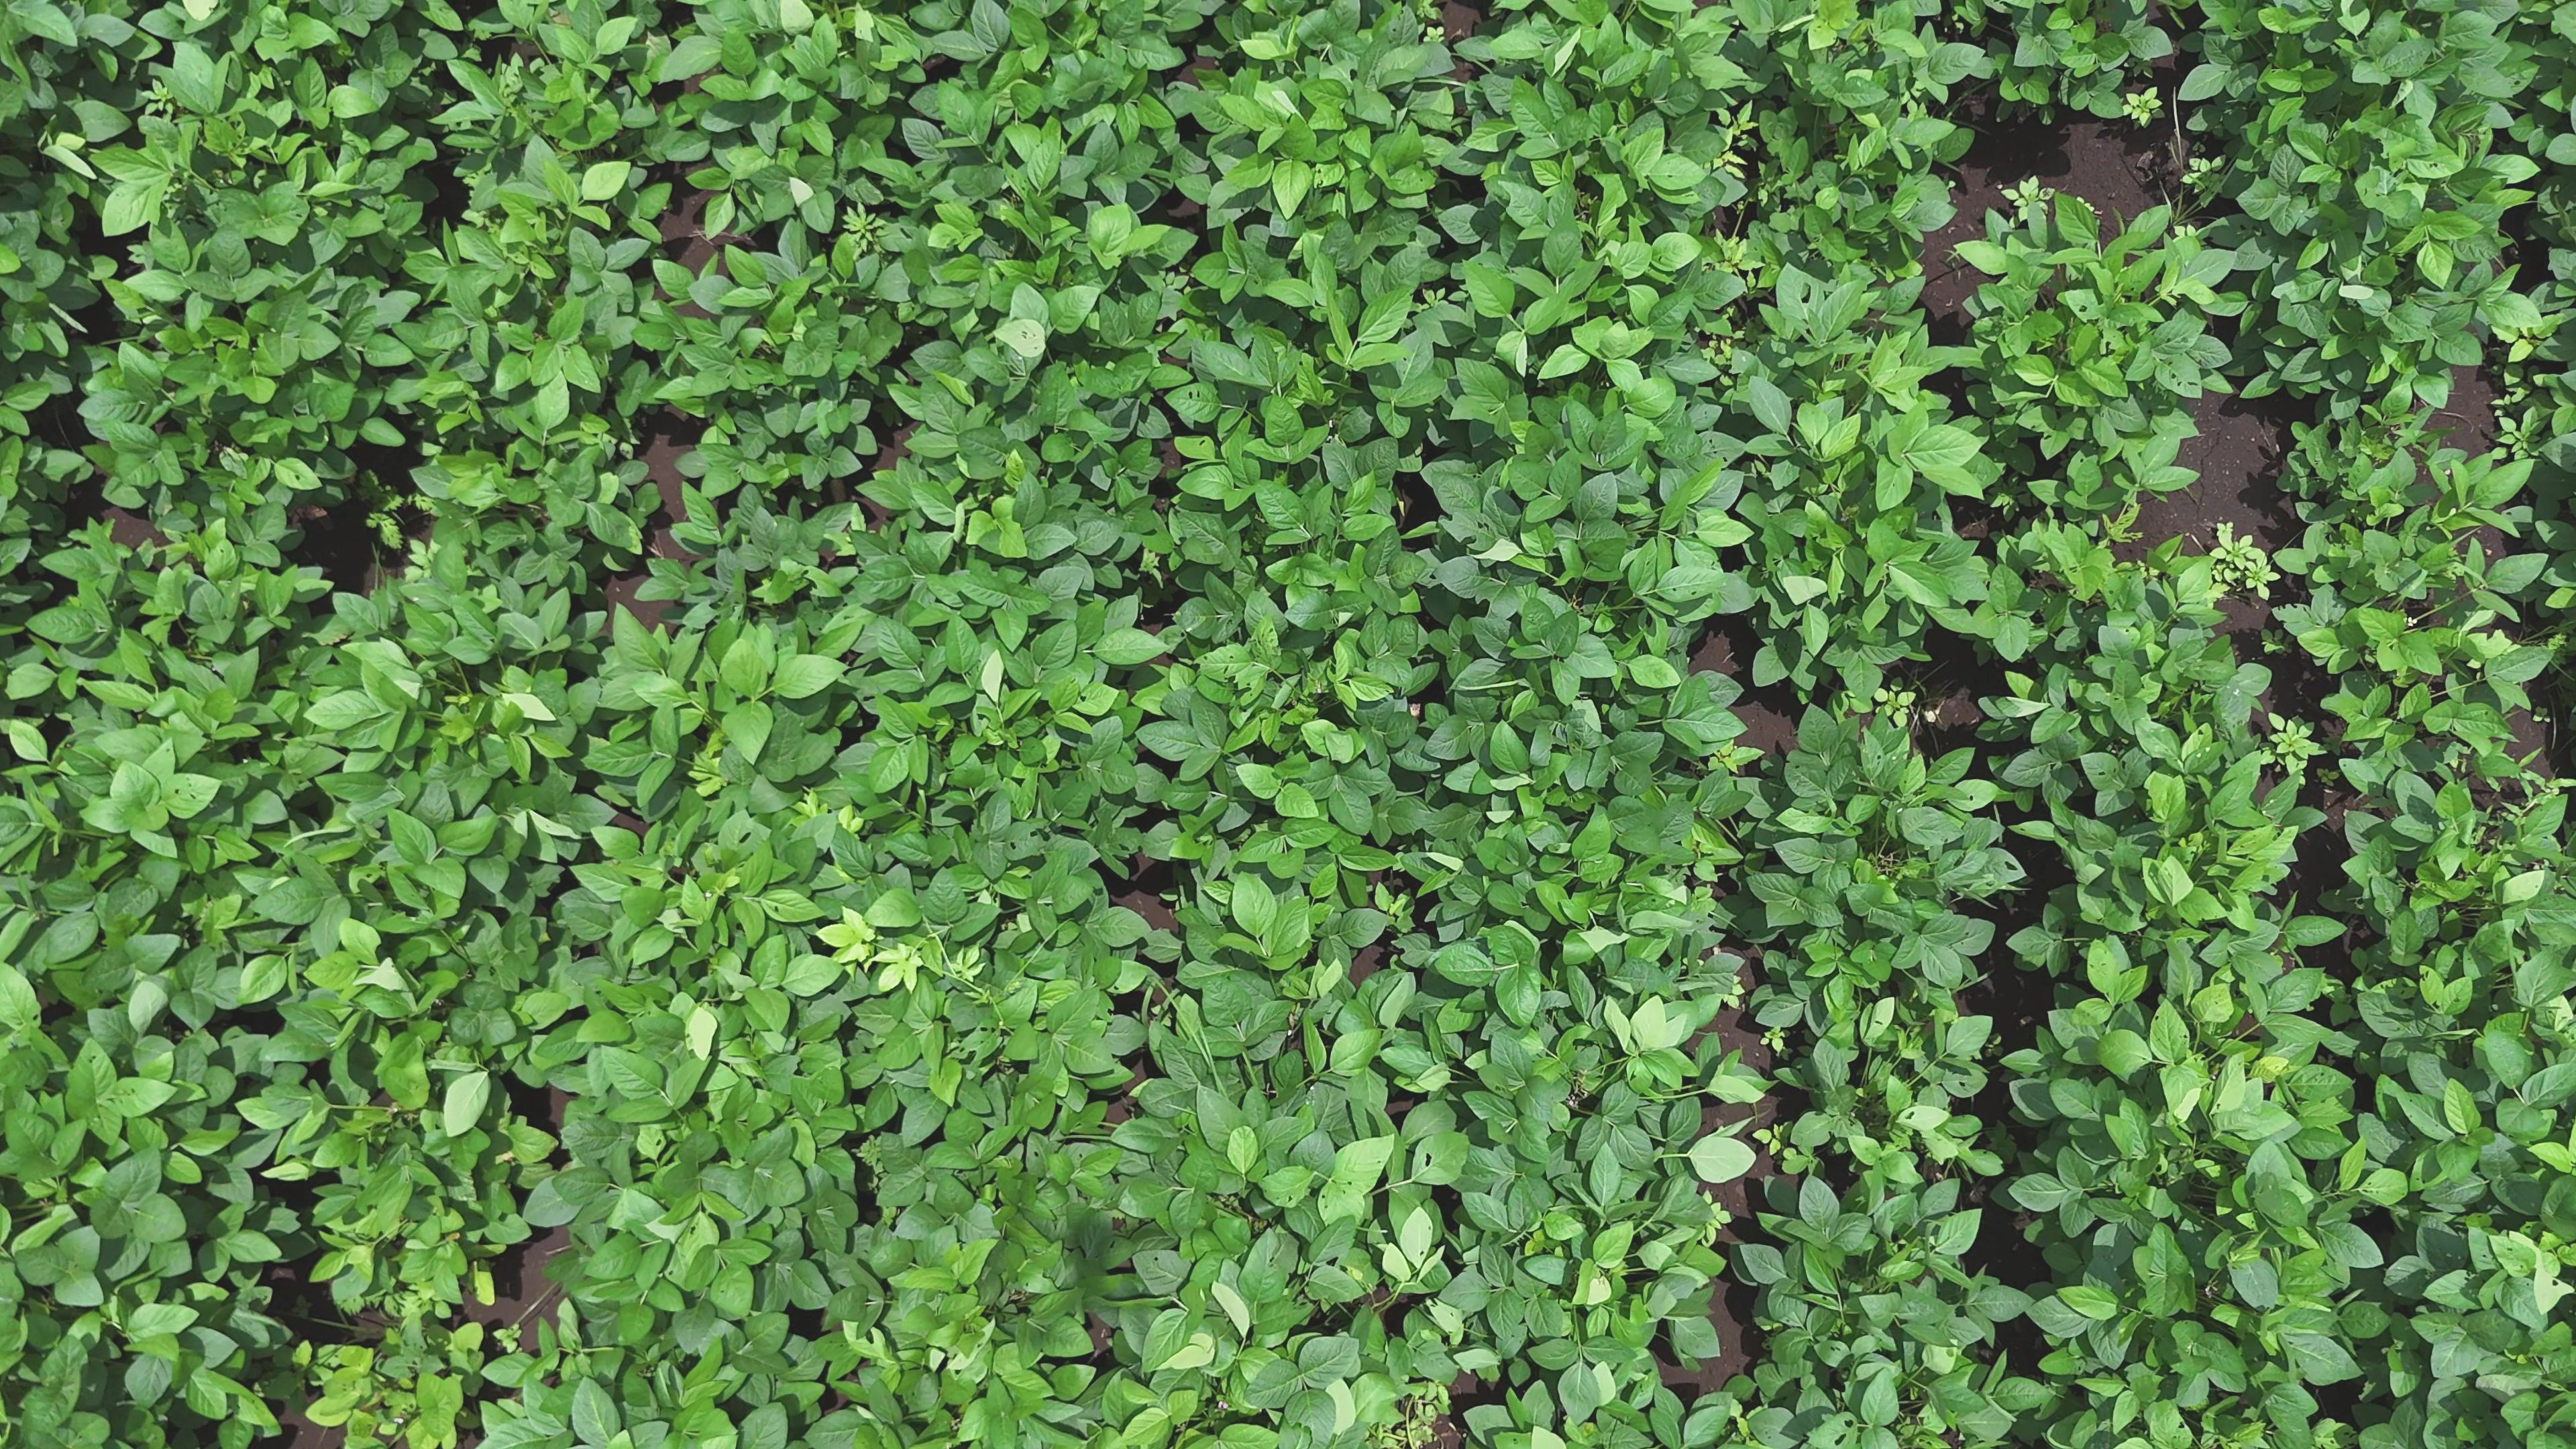
Label: Healthy